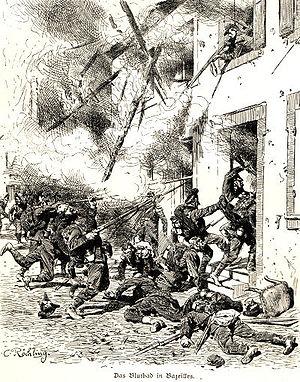
Le combat urbain est un combat se déroulant dans une ville ou un lieu urbanisé. Le combat urbain est indissociable de l'histoire des guerres. En effet, la ville est le centre du pouvoir. Sa conquête, comme sa défense, est donc un enjeu important.